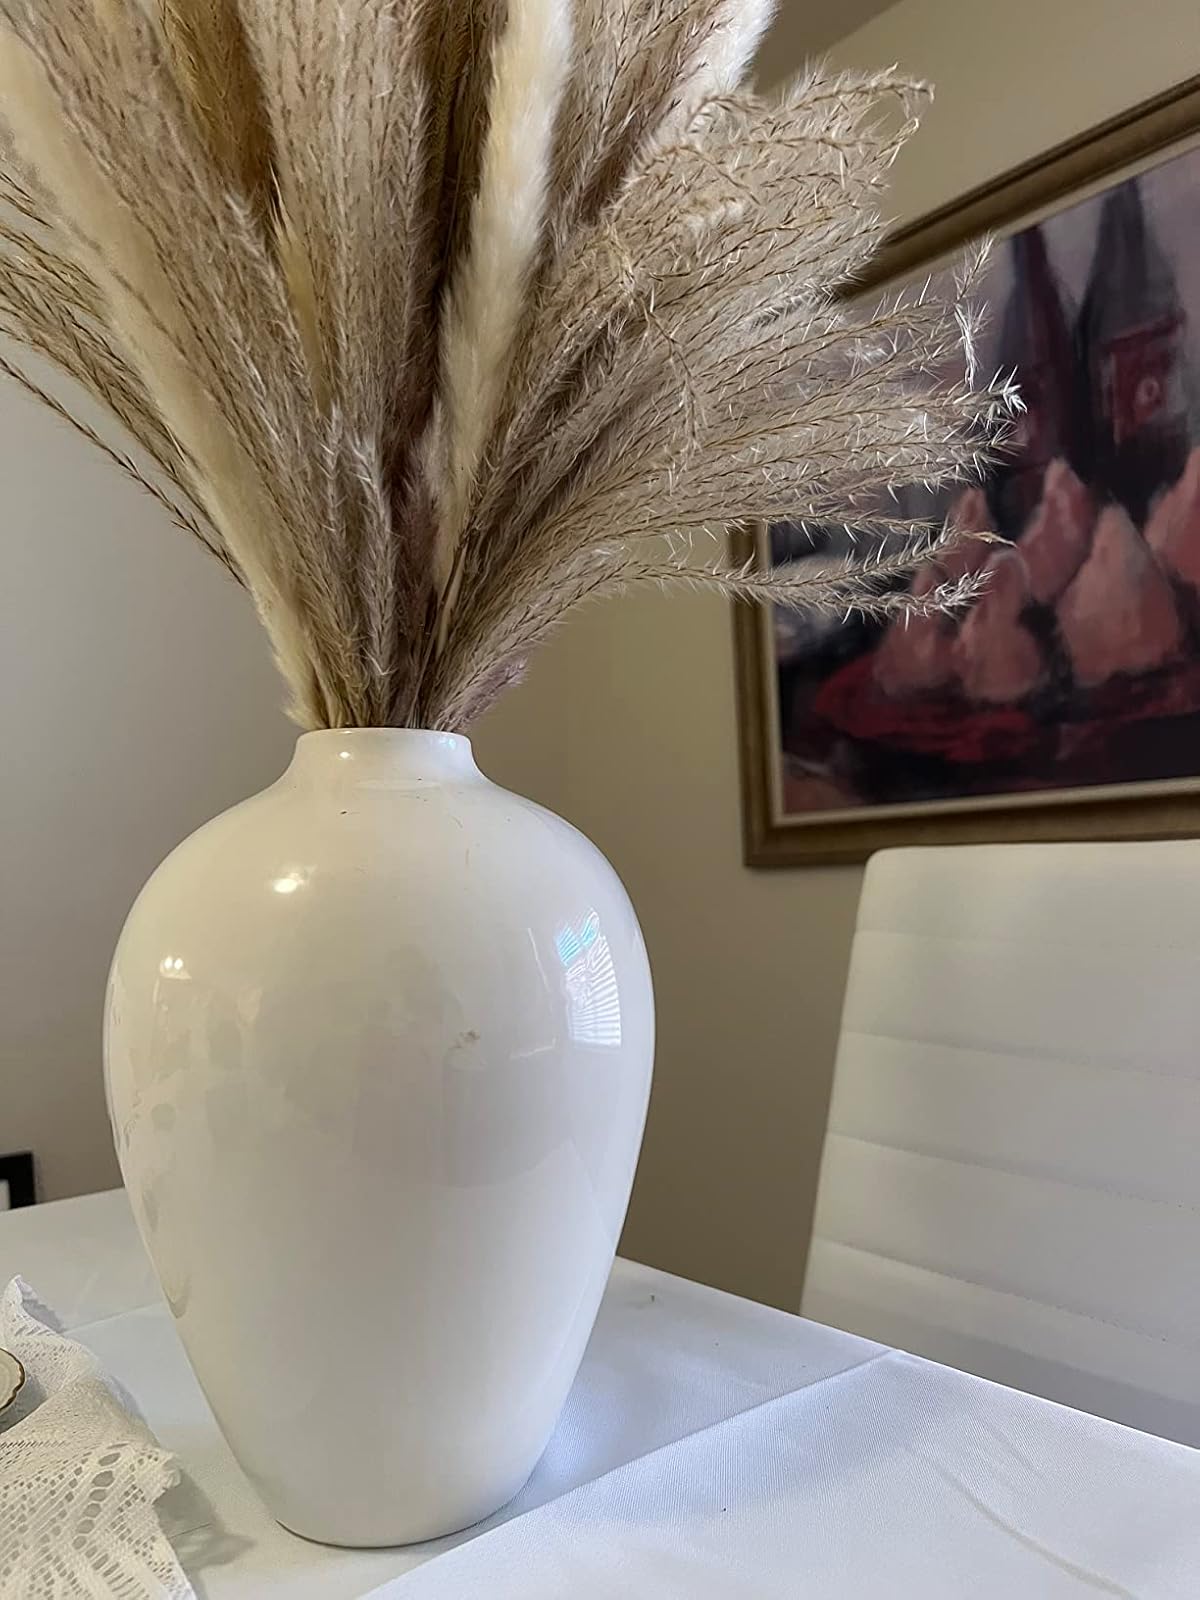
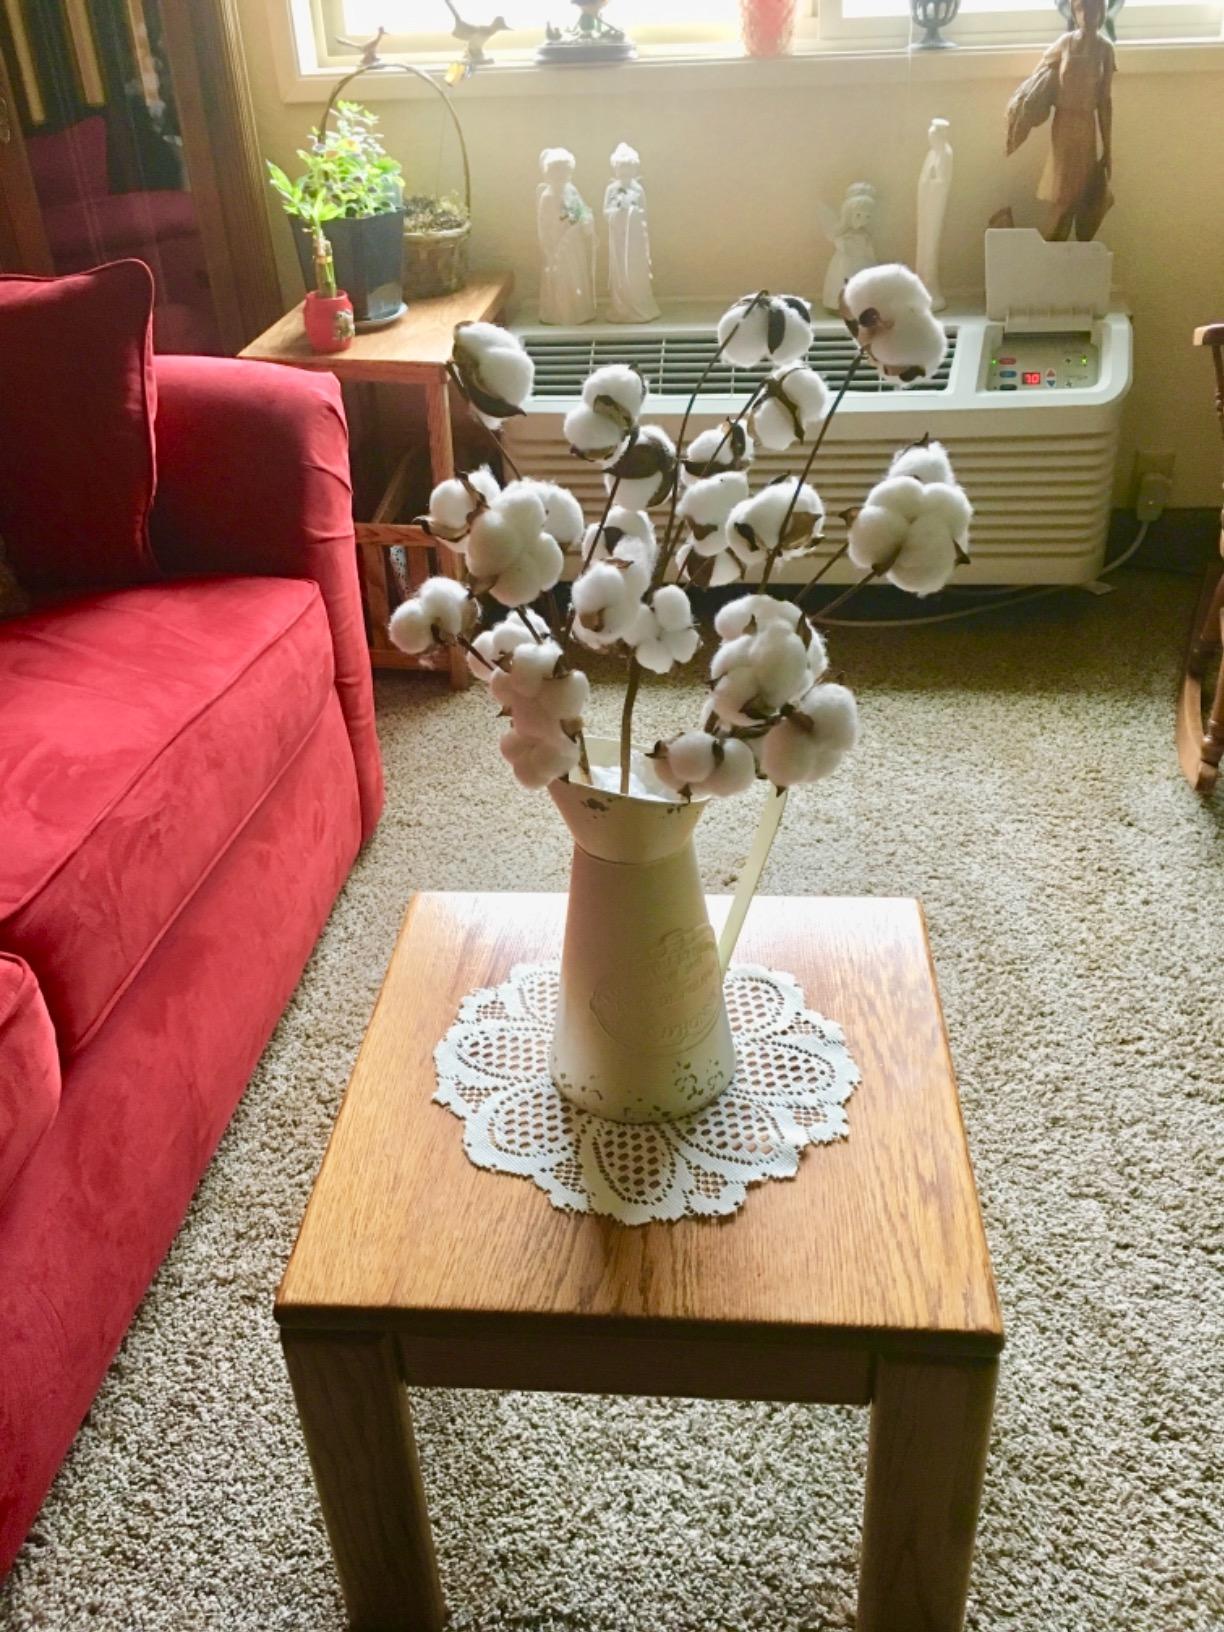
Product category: vase
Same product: no